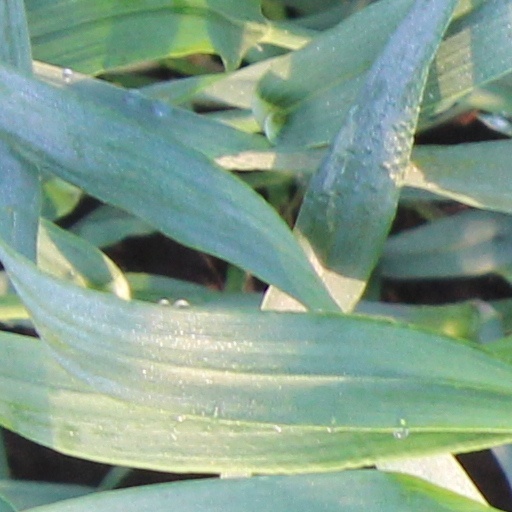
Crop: wheat